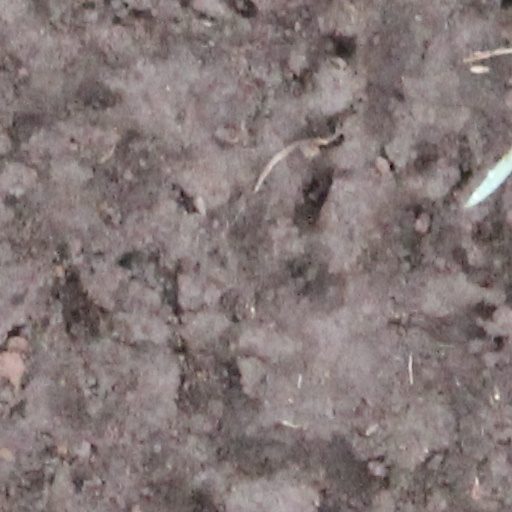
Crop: wheat